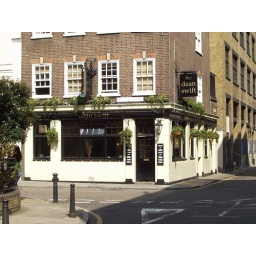
a pub near tower bridge